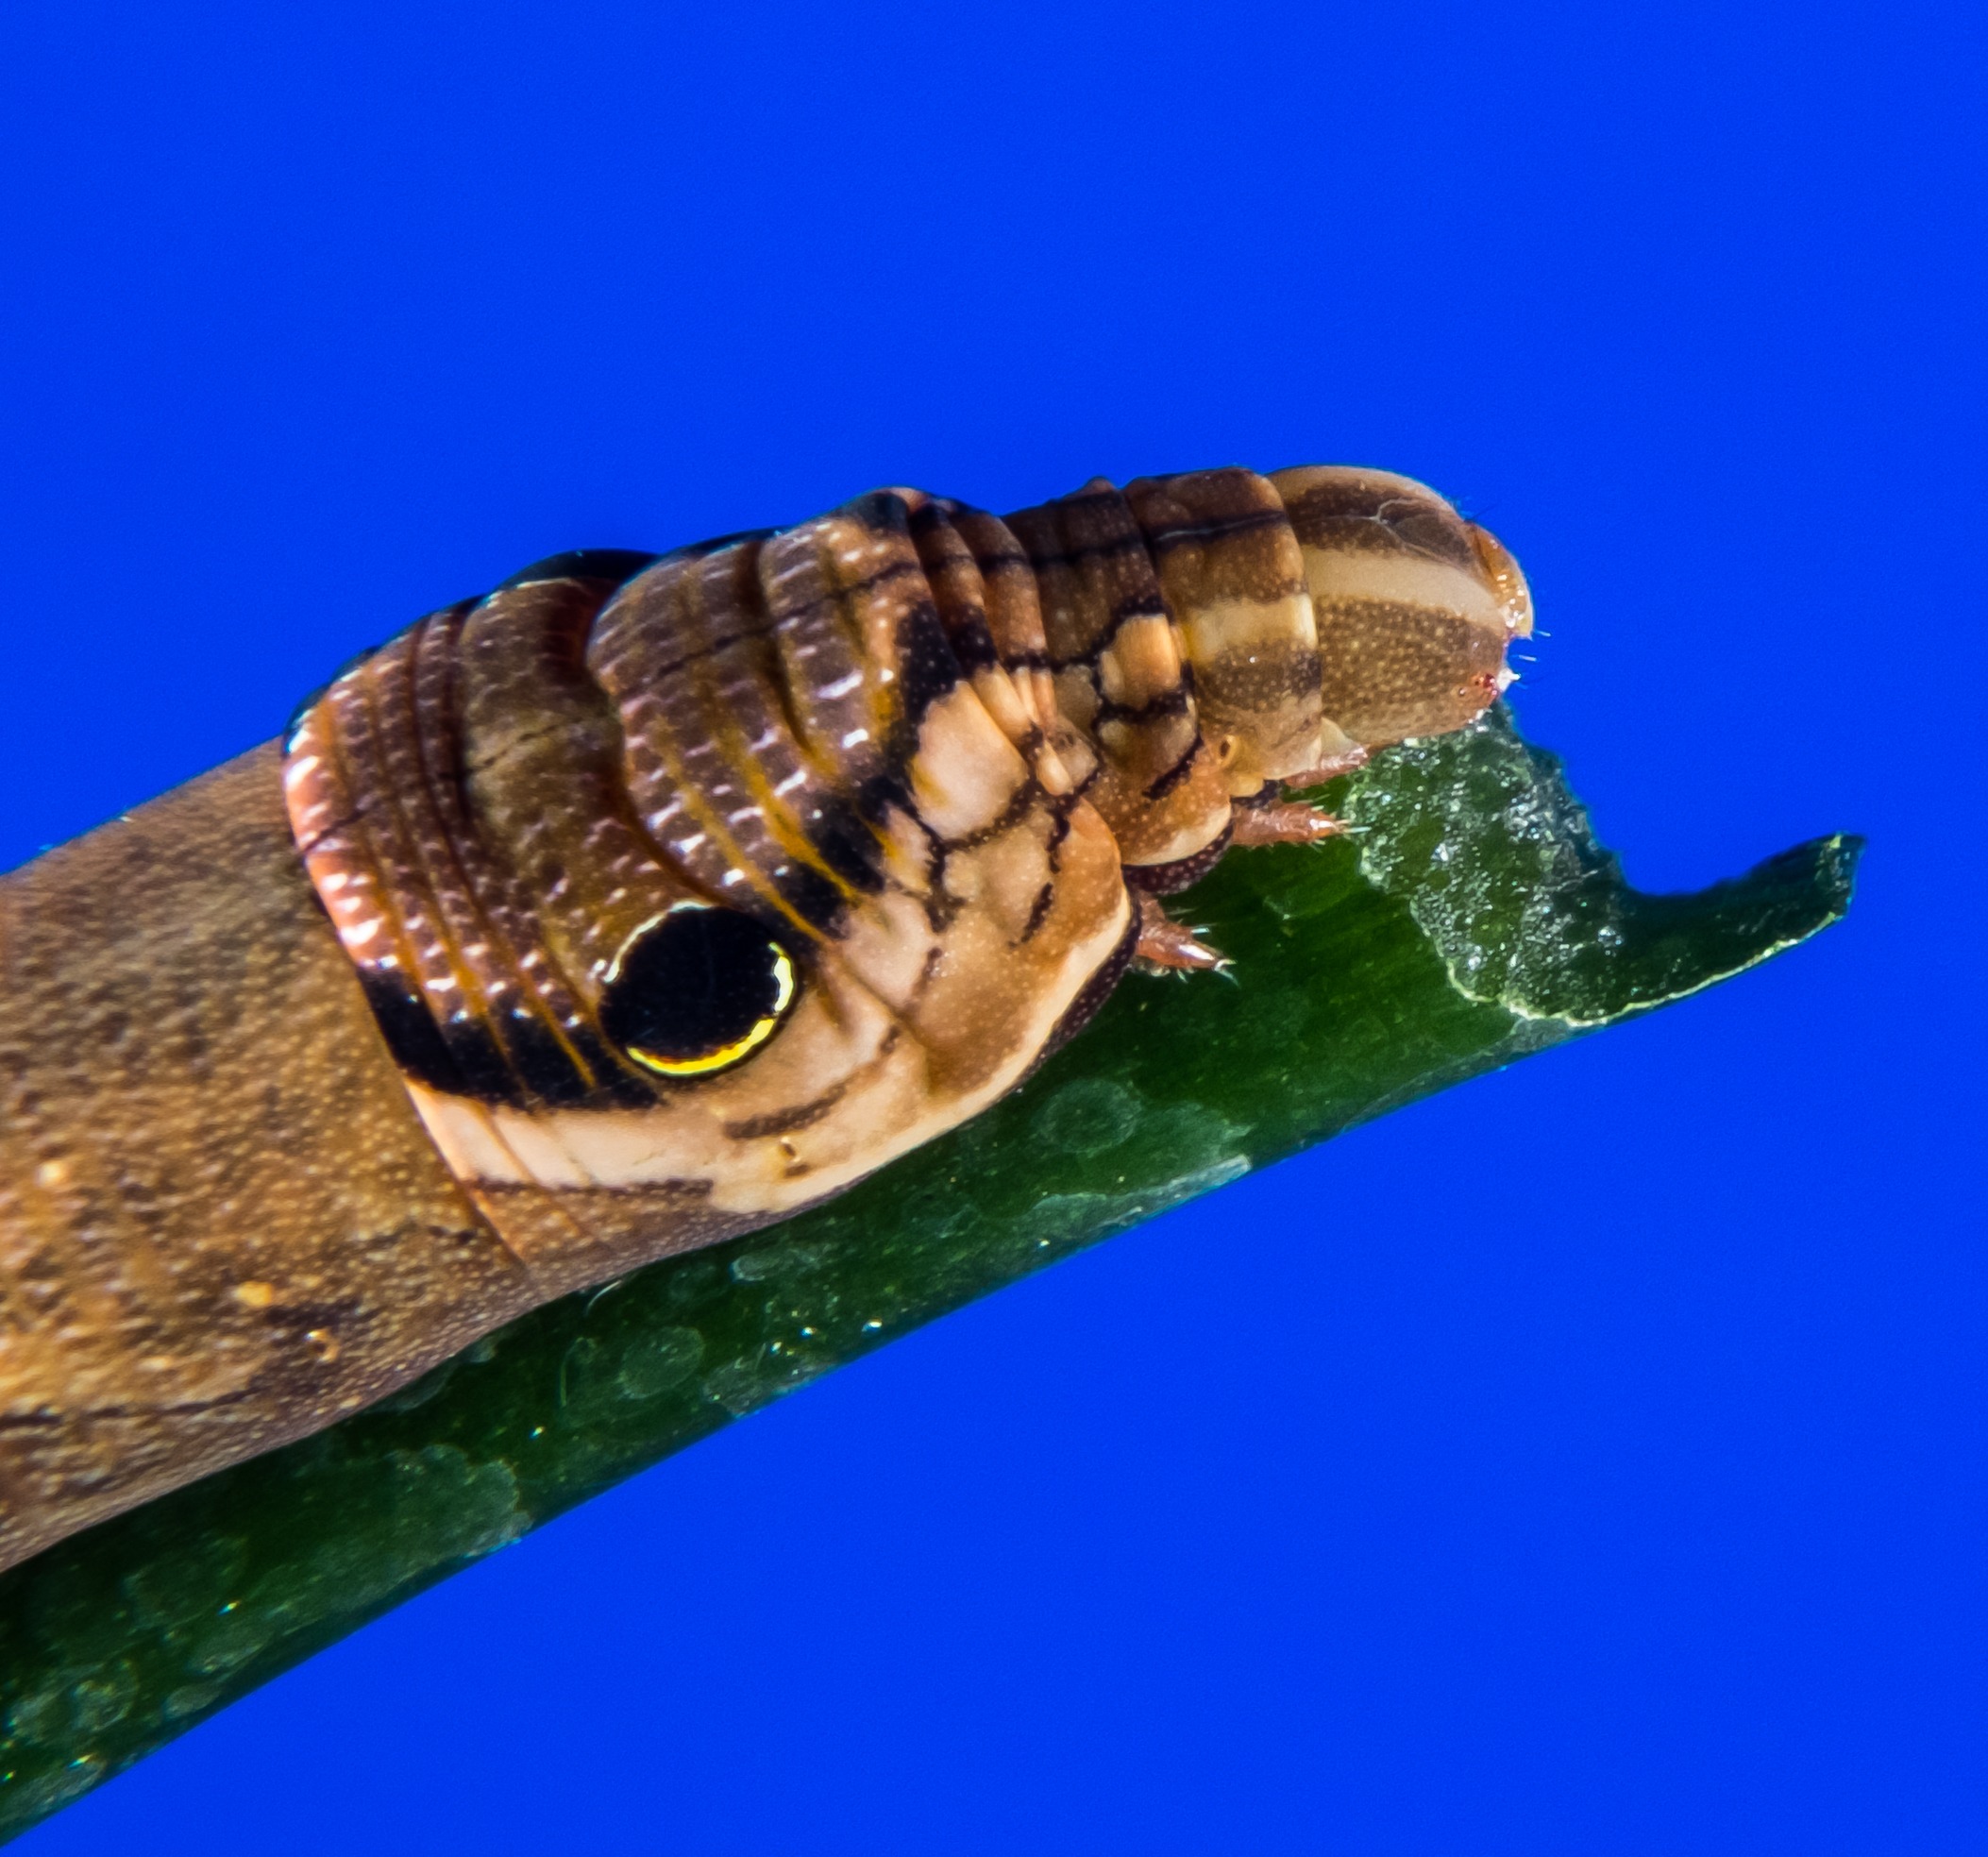
insect, brown, reptile, close, fauna, invertebrate, caterpillar, macro photography, organism, how a bough